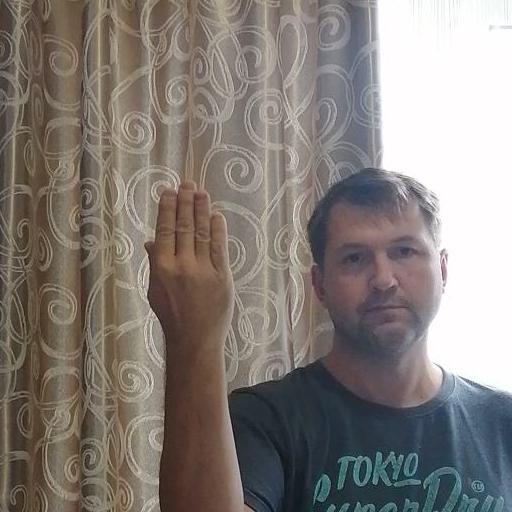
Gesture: stop_inverted